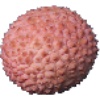
Label: Lychee 1